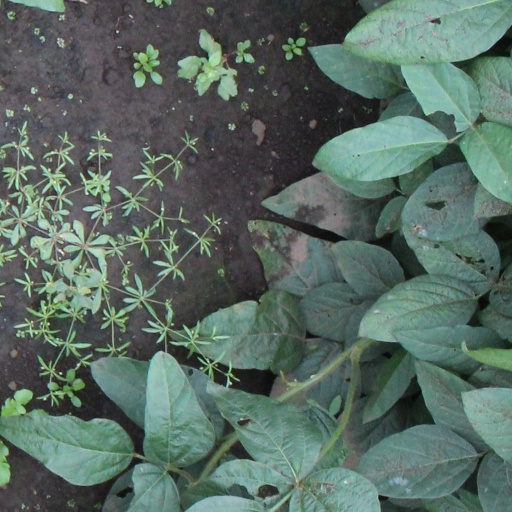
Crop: soybean